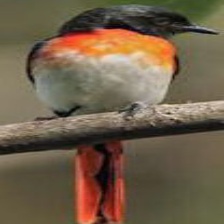
Species: FIERY MINIVET
Scientific name: PERICROCOTUS IGNEUS